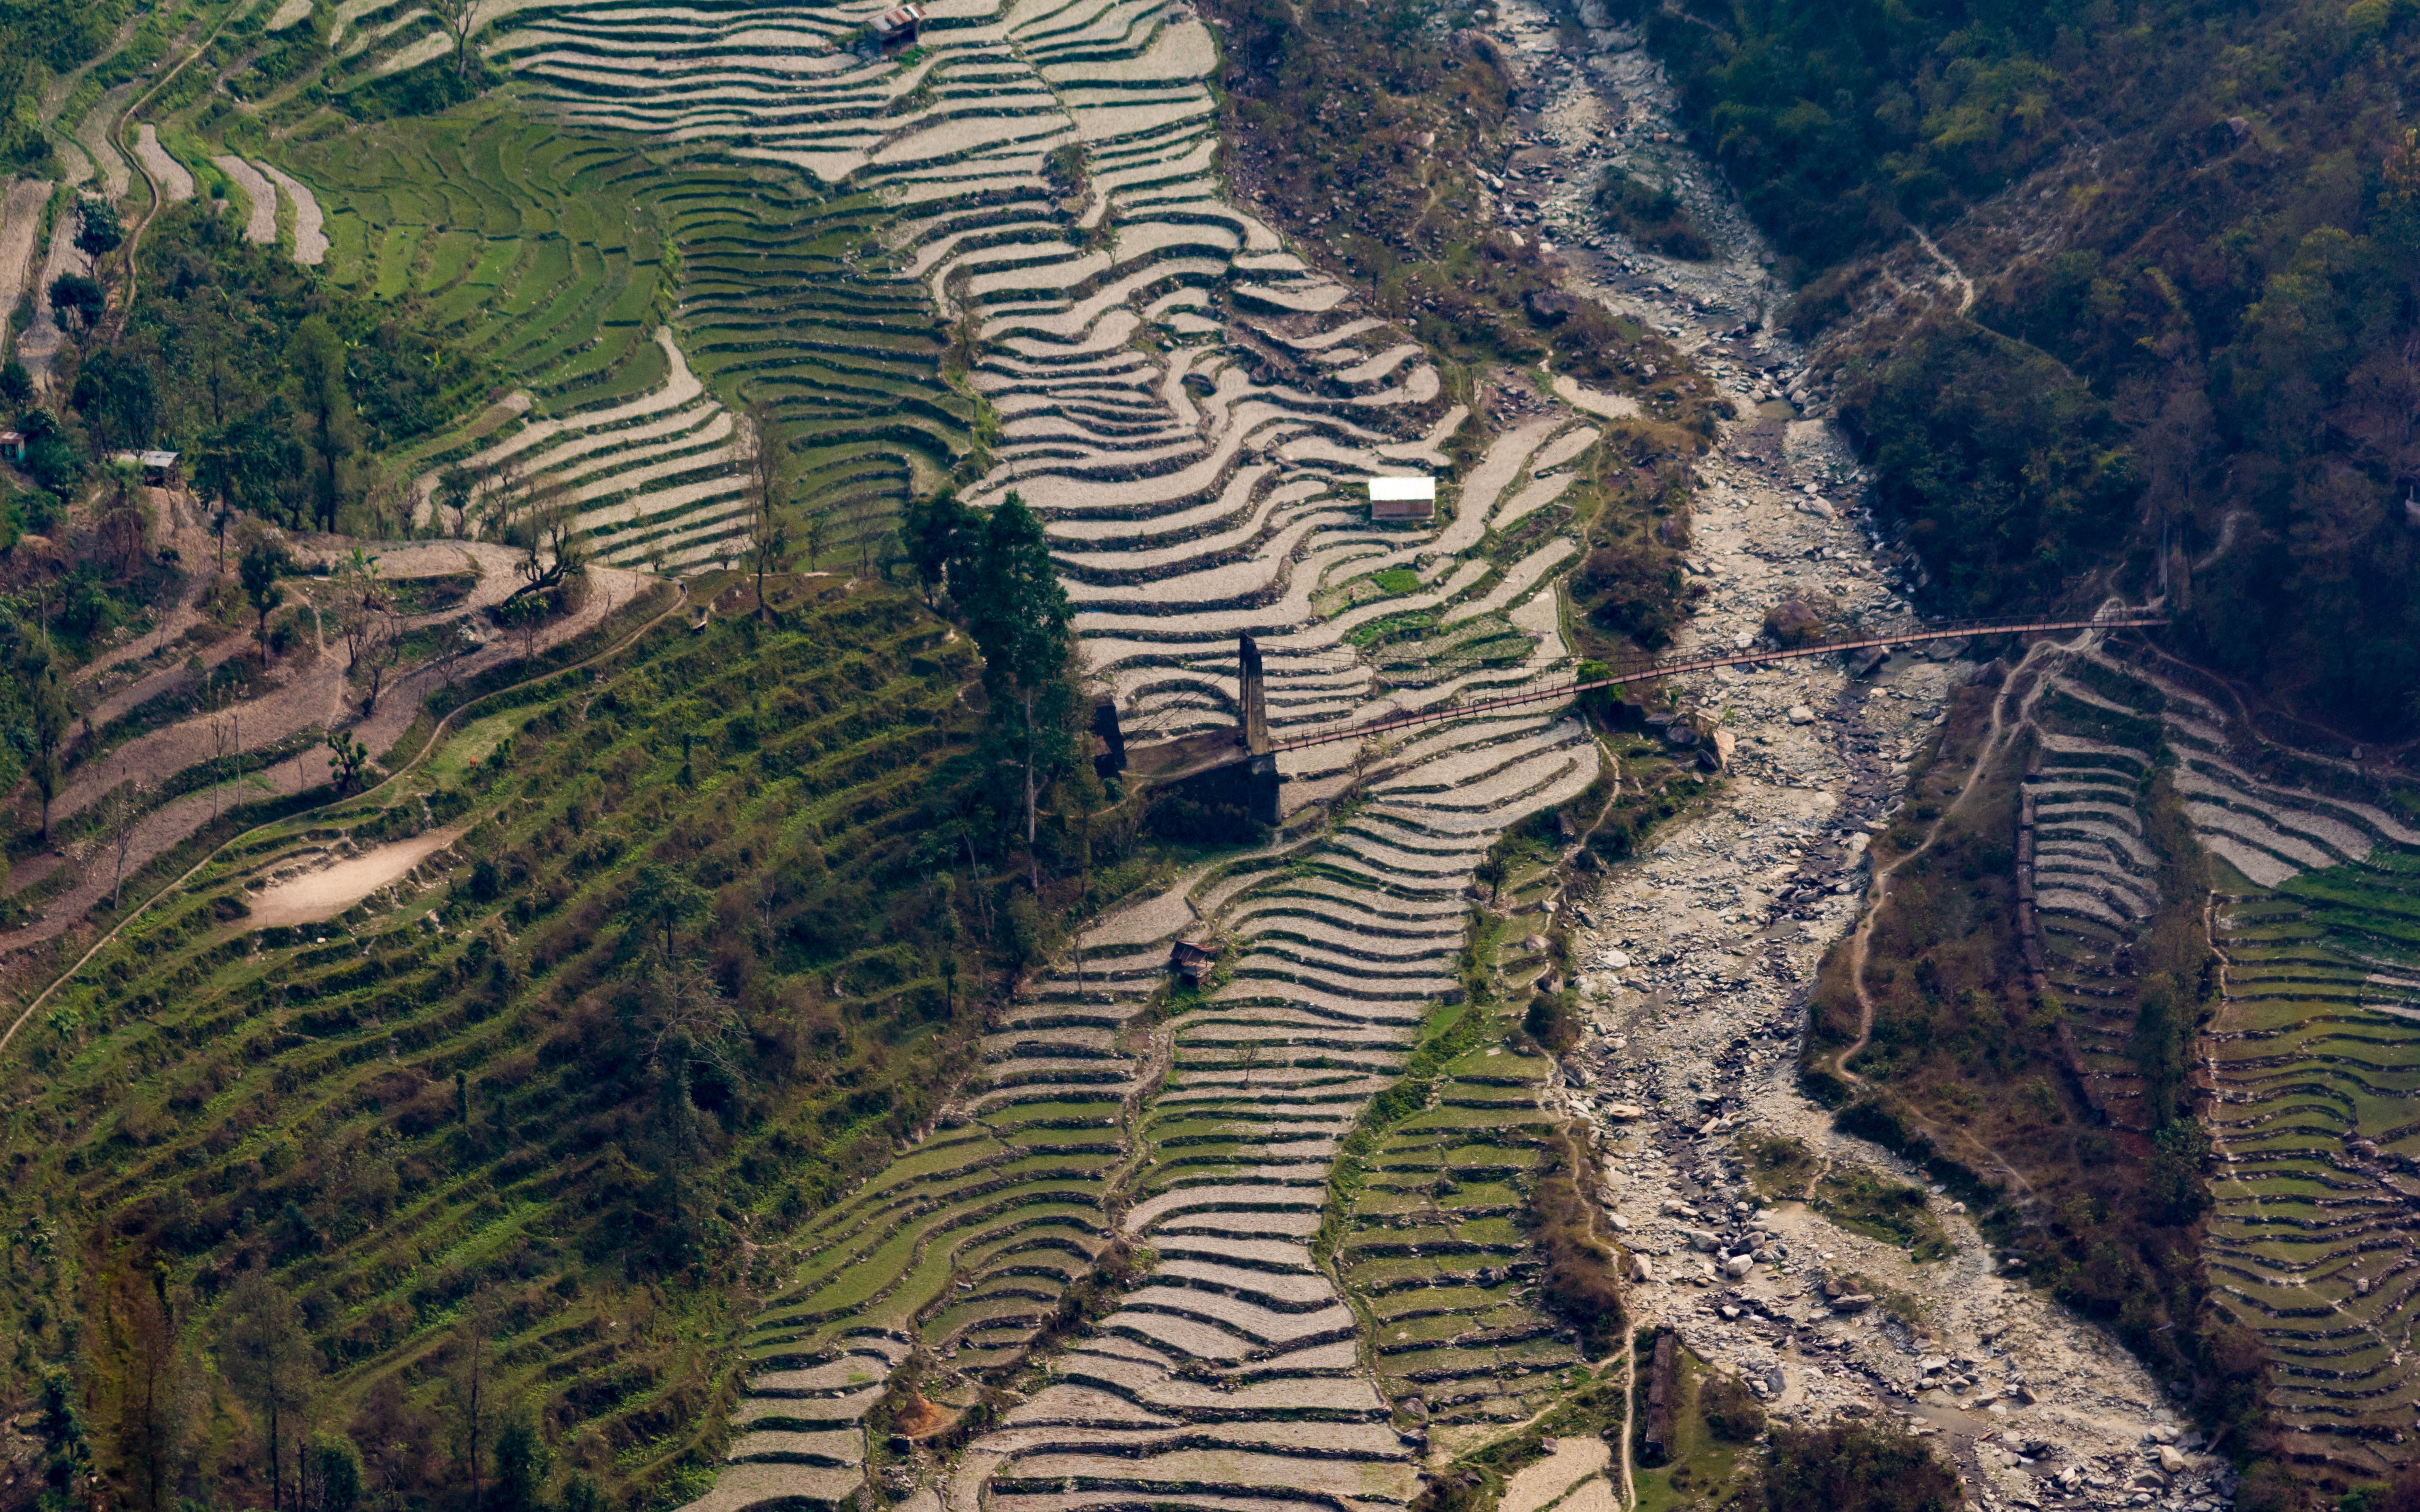
terrace, aerial photography, landscape, highland, bird's eye view, geology, photography, geological phenomenon, fault, plantation, rock, terrain